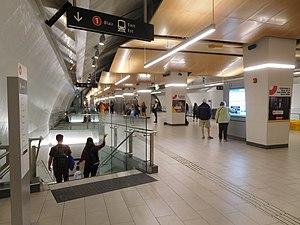
À l'intérieur de la station Lyon
Lyon est une station souterraine de métro léger située à Ottawa, Ontario. Elle est située sur la ligne de la Confédération du réseau O-Train.